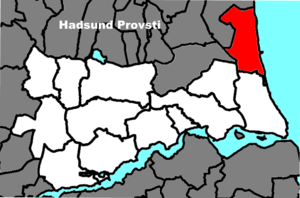
Øster Hurup Sogn
Øster Hurup Sogns beliggenhed i Hadsund Provsti.
Sognets beliggenhed i Hadsund Provsti.
Øster Hurup Sogn er et sogn i Hadsund Provsti. Sognet ligger i Mariagerfjord Kommune. Indtil Kommunalreformen i 2007 lå det i Hadsund Kommune, og indtil Kommunalreformen i 1970 lå det i Hindsted Herred. I Øster Hurup Sogn ligger Øster Hurup Kirke.